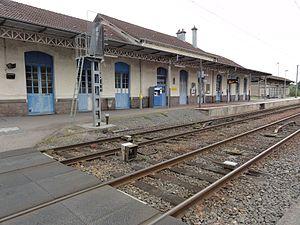
Baccarat (M-et-M) gare coté quais
La ligne de Lunéville à Saint-Dié est une ligne ferroviaire française voie unique à écartement standard électrifiée de la région Lorraine. Elle constitue une antenne ferroviaire de desserte du massif vosgien. À l'origine partie intégrante d'une liaison Lunéville - Épinal via Saint-Dié-des-Vosges, période durant laquelle elle portait le numéro 18, elle devint, à la faveur de la construction des lignes transvosgiennes via le col de Saâles d'une part et le tunnel de Sainte-Marie-aux-Mines d'autre part, la partie nord de la ligne 23 reliant Nancy et Lunéville à Sélestat via Saint-Dié.
La gare de Baccarat est une gare ferroviaire française de la ligne de Lunéville à Saint-Dié, située sur le territoire de la commune de Baccarat dans le département de Meurthe-et-Moselle en région Grand Est.